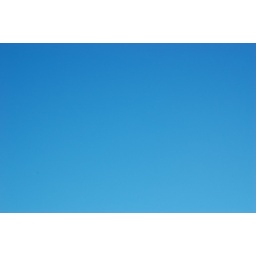
not a cloud in the sky here in portland. it's a miracle is what it is.